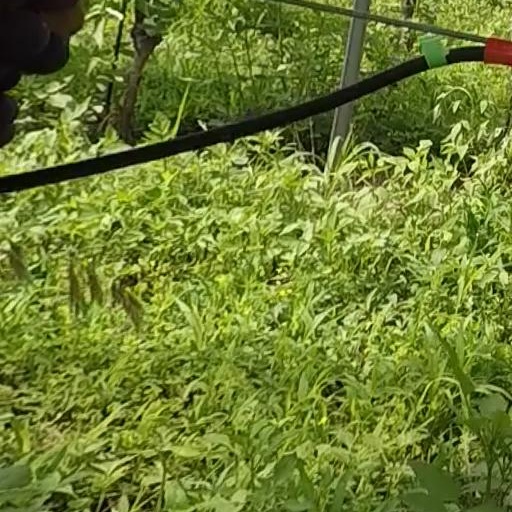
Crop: grape